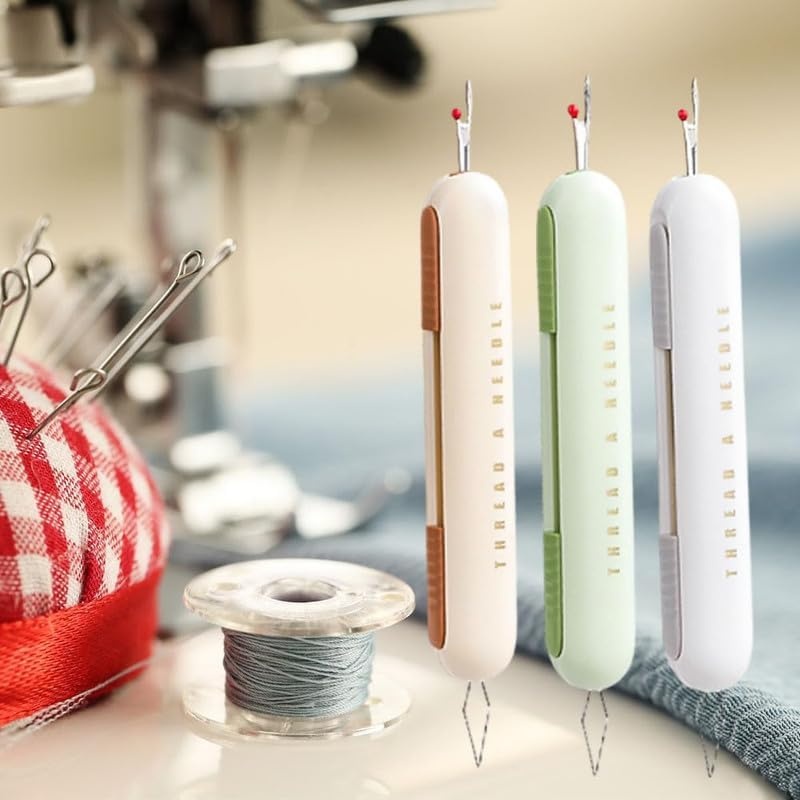
2 in 1 Needle Threader Seam Ripper
✅ 【2 in 1 Double Head Design】 Our newest Seam Ripper features a 2-in-1 dual-ended design that allows you to thread your needle and remove seam threads with ease, Simplify sewing tasks! Making it a reliable companion for sewing! ✅【Dual-Ended Design】 Our needle Threading features a 2-in-1 dual-ended design that simplifies needle threading and seam removal. Its compact size allows for easy carrying, quick repairs, and adjustments, extending its service life and ensuring readiness for any sewing task. ✅ 【Telescopic Storage Design】 Needle Threader boasts a scalable storage design, safeguarding both ends, for easy storage when not in use. Its compact design allows for convenient carrying, quick repair, and adjustment, resulting in an extended service life. ✅ 【Easy to Use】 Our Needle Threaders are designed for simplicity. Just insert the threaders through the needle's eye, place the thread onto the needle threader, and then pull the threaders out of the eye. It's a simple and quick solution to the common problem of threading needles. ✅ 【Perfect for Sewing Enthusiasts】 Experience the ease and convenience of our seam rippers for sewing ​and elevate your sewing and crafting projects with precision and efficiency. Whether you're a seasoned sewing enthusiast or a beginner, this tool is a must-have for simplifying various tasks and enhancing your crafting experience Material: ABS+high-quality steel。
Brand: Sombrize
Category: Arts & Entertainment > Hobbies & Creative Arts > Arts & Crafts > Art & Crafting Tools > Thread & Yarn Tools > Needle Threaders